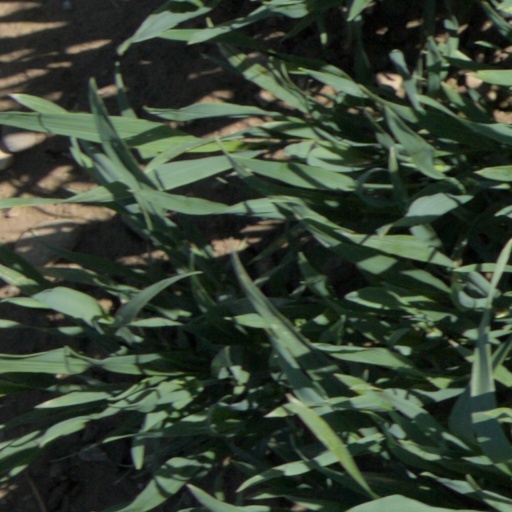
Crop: wheat